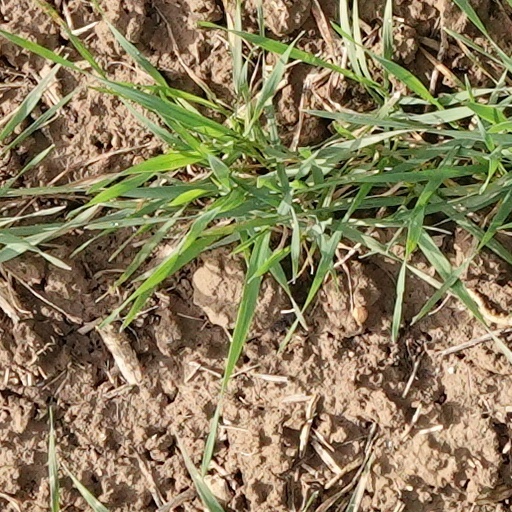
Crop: wheat